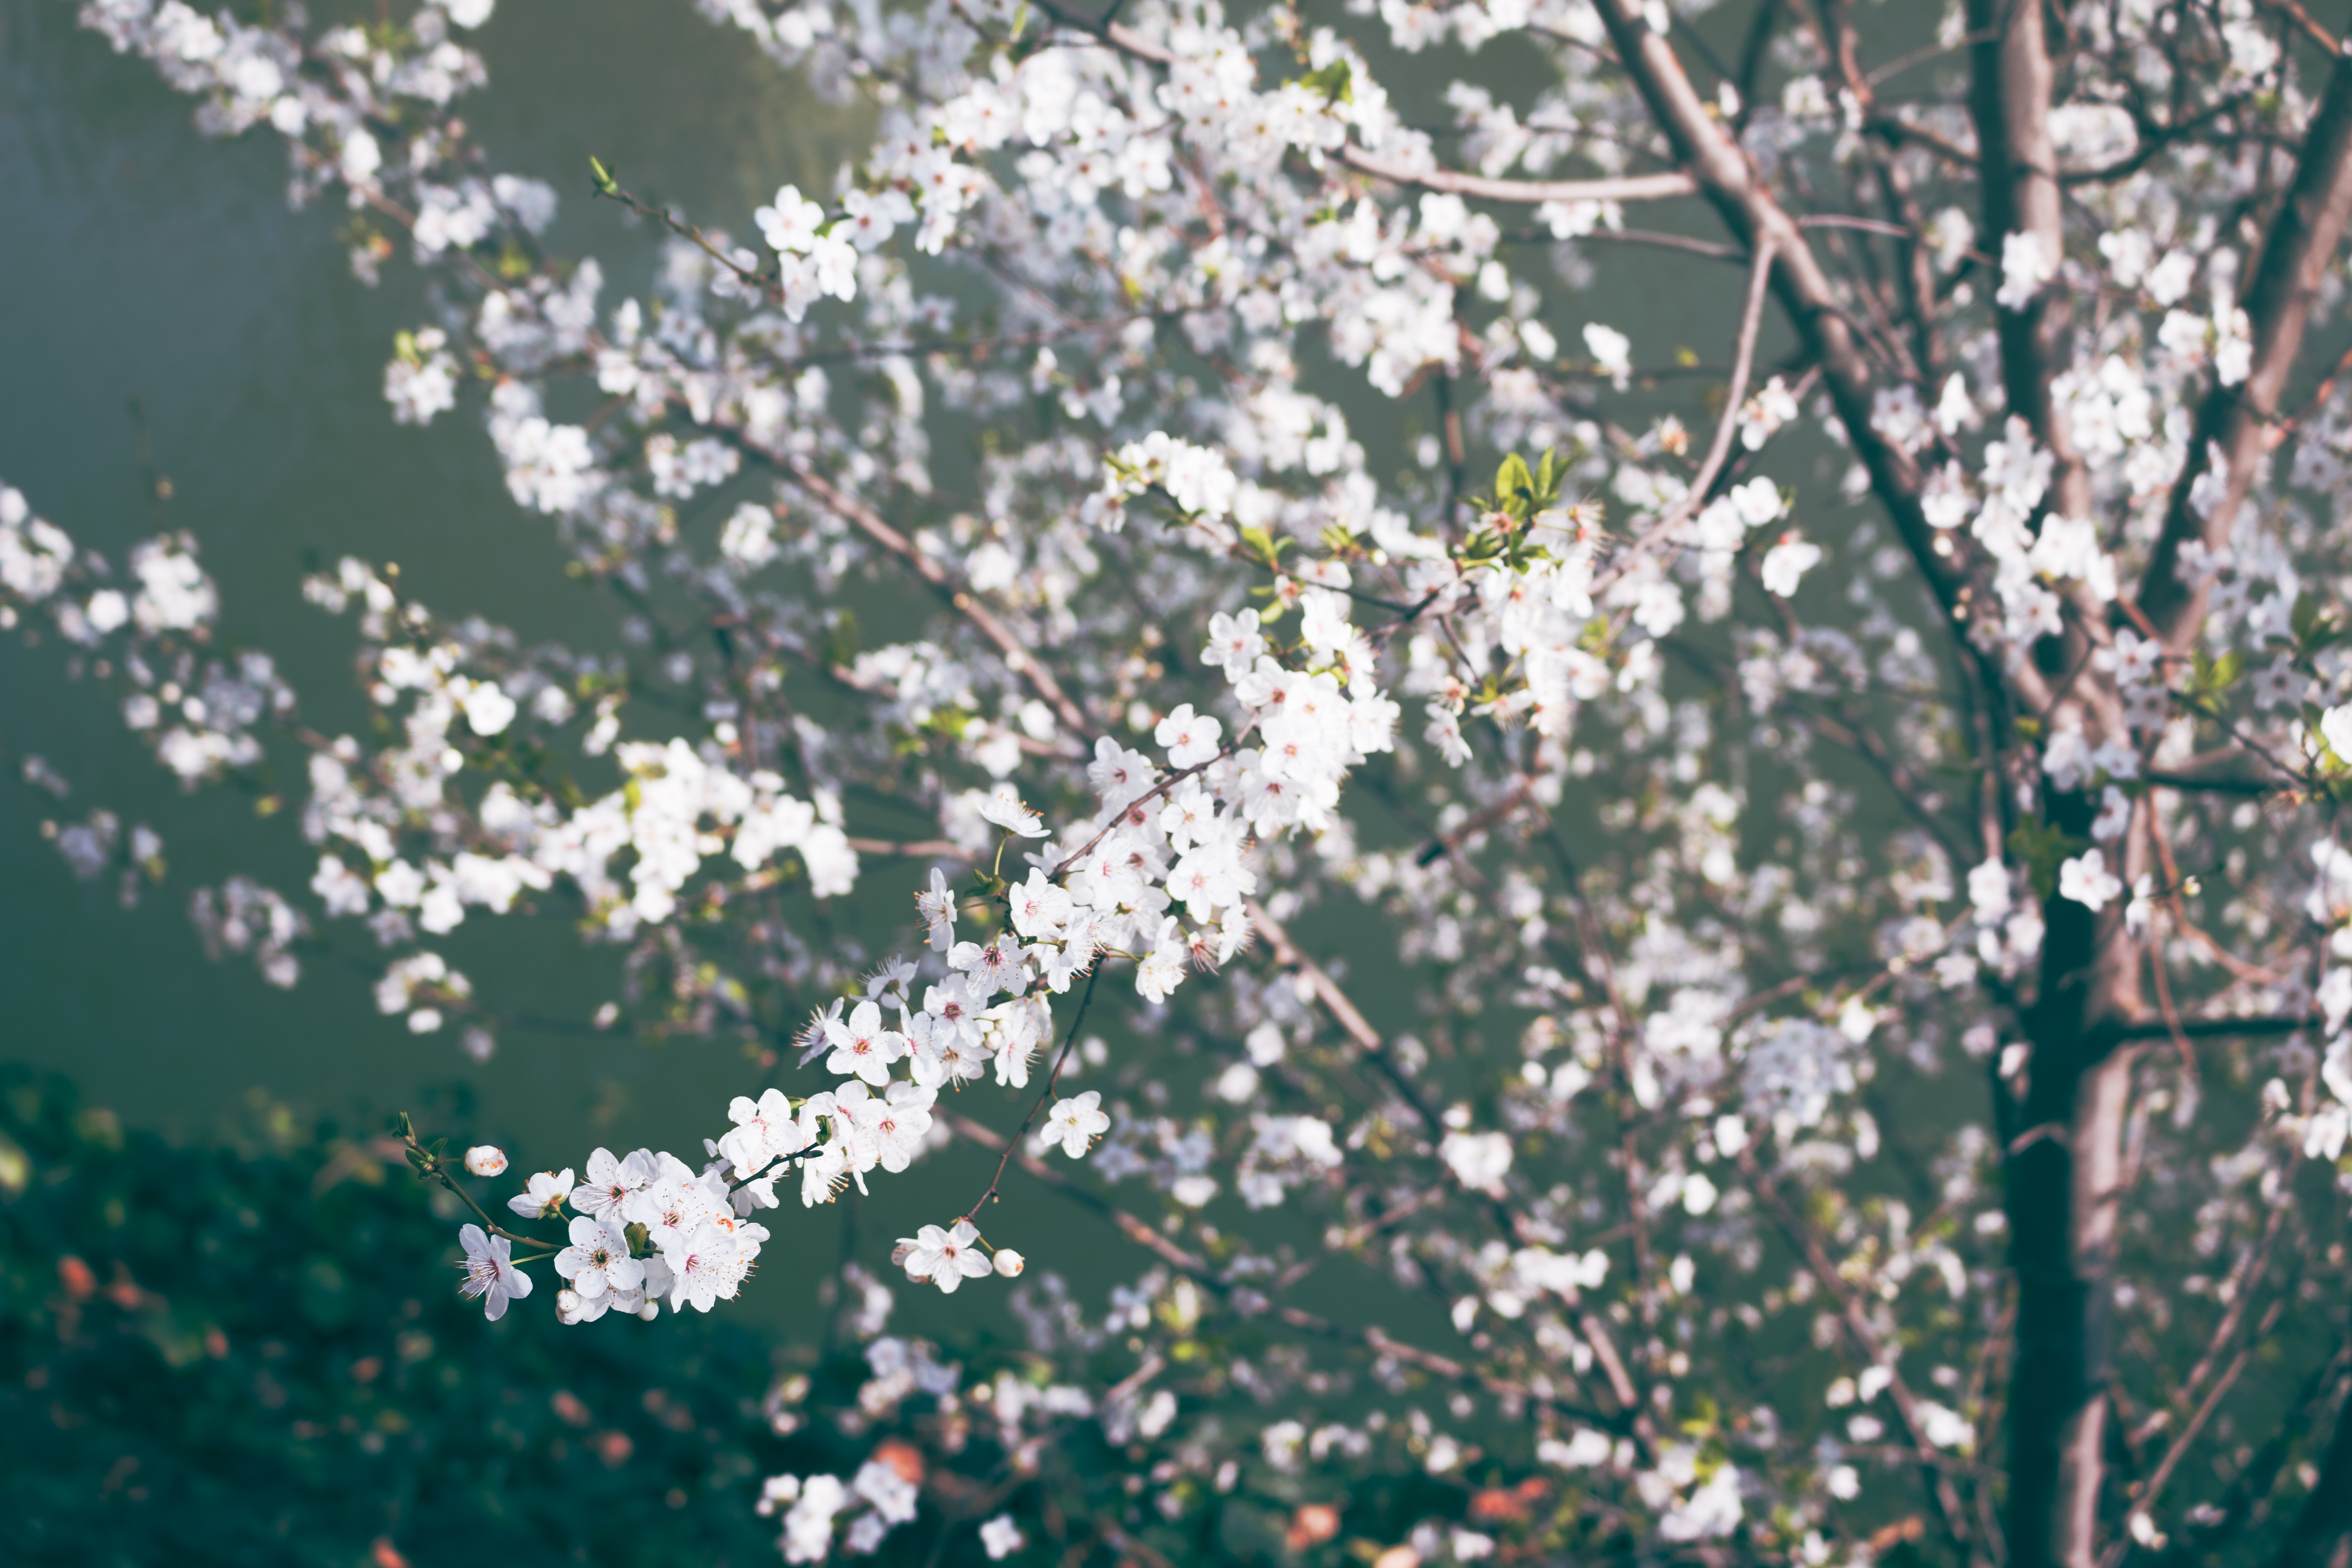
tree, branch, blossom, plant, leaf, flower, spring, green, produce, botany, flora, season, cherry blossom, shrub